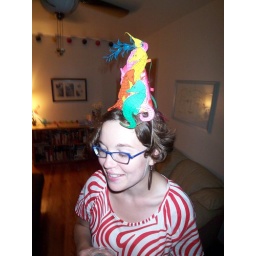
birthday girl in hat